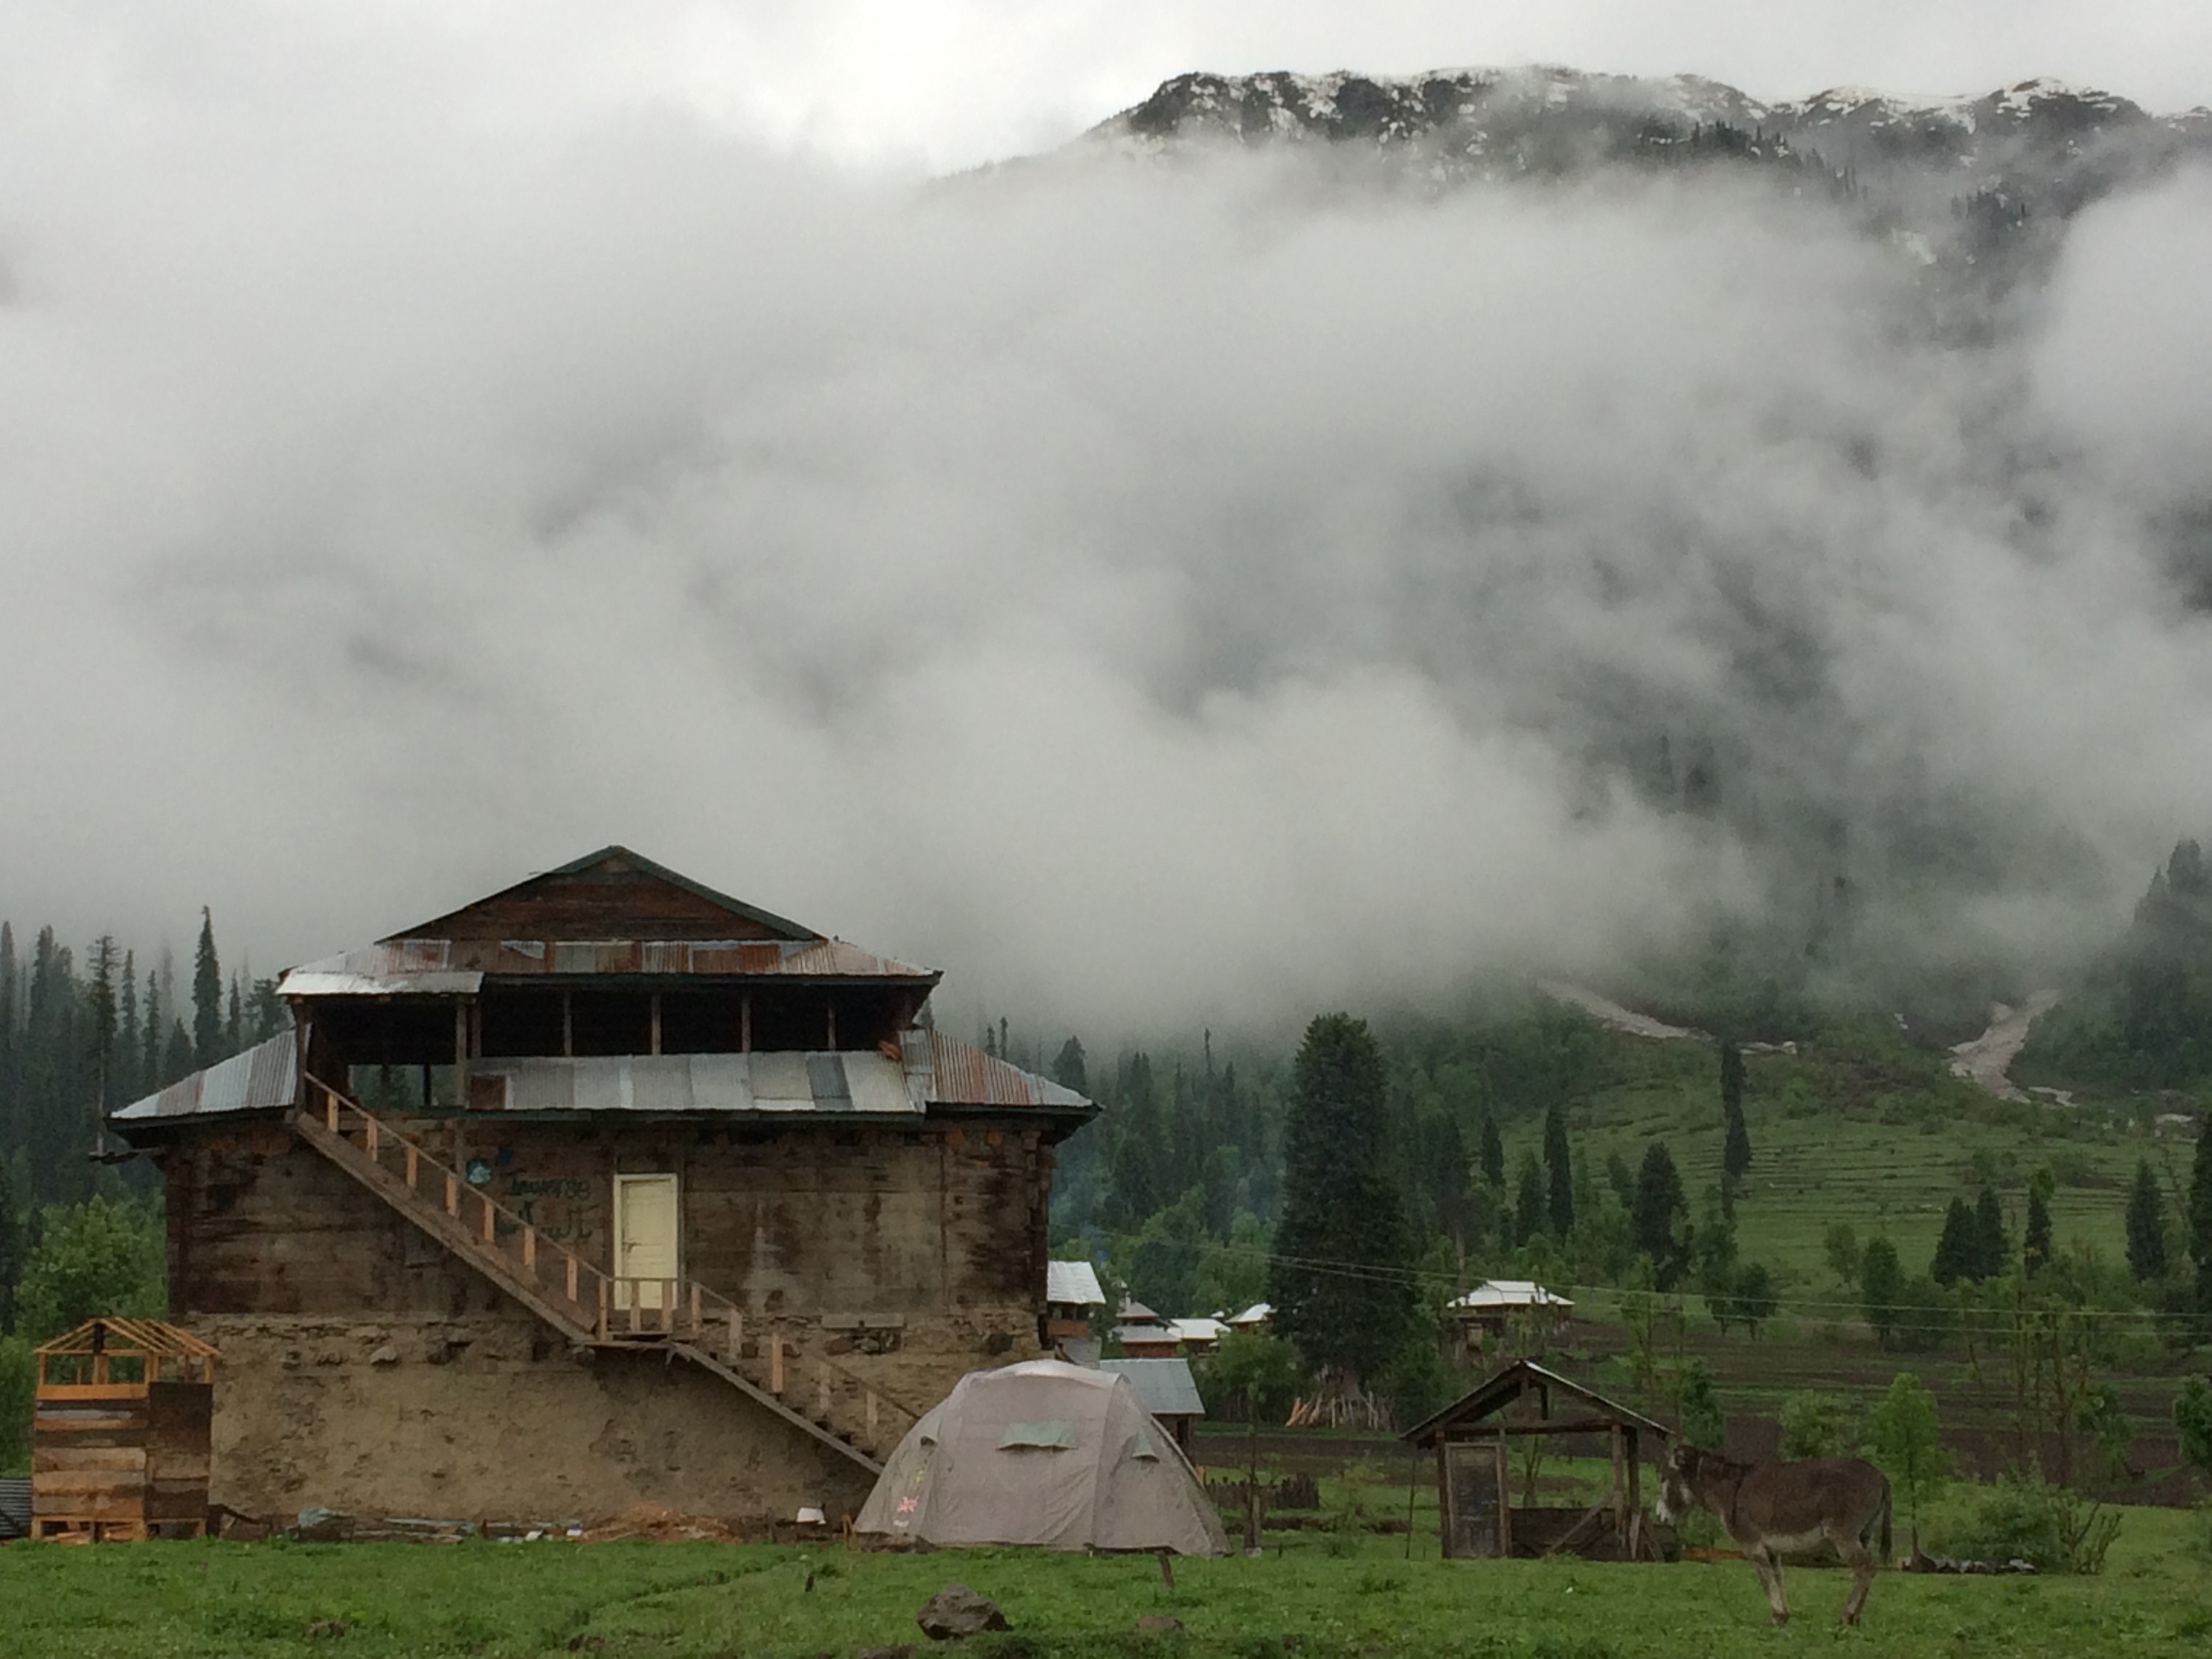
mountain, cloud, mist, hill, mountain range, weather, highland, rural area, atmospheric phenomenon, mountainous landforms, geological phenomenon